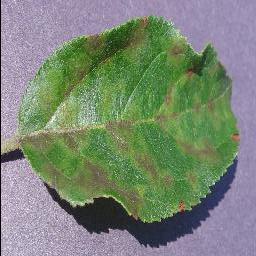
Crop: apple
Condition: scab